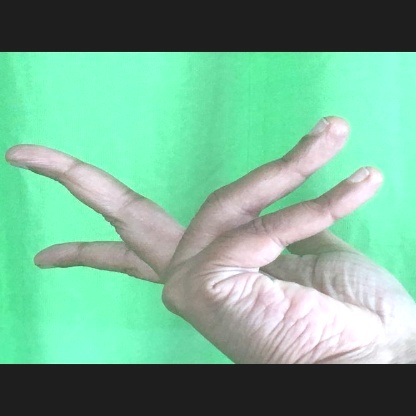
Mudra: Alapadmam